Kishanganga Hydroelectric Project

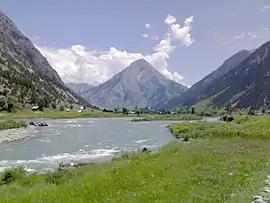
Kishenganga River near Habba Khatoon

The survey work for the Kishanganga project was undertaken prior to 1988. In that year, the Pakistan's Indus Commissioner became aware of the survey and asked India to pause work. In 1994, India informed Pakistan its plans for a project with a storage capacity of 0.14 MAF. After receiving Pakistan's objections, it revised the project from a storage project to a run-of-the-river project.